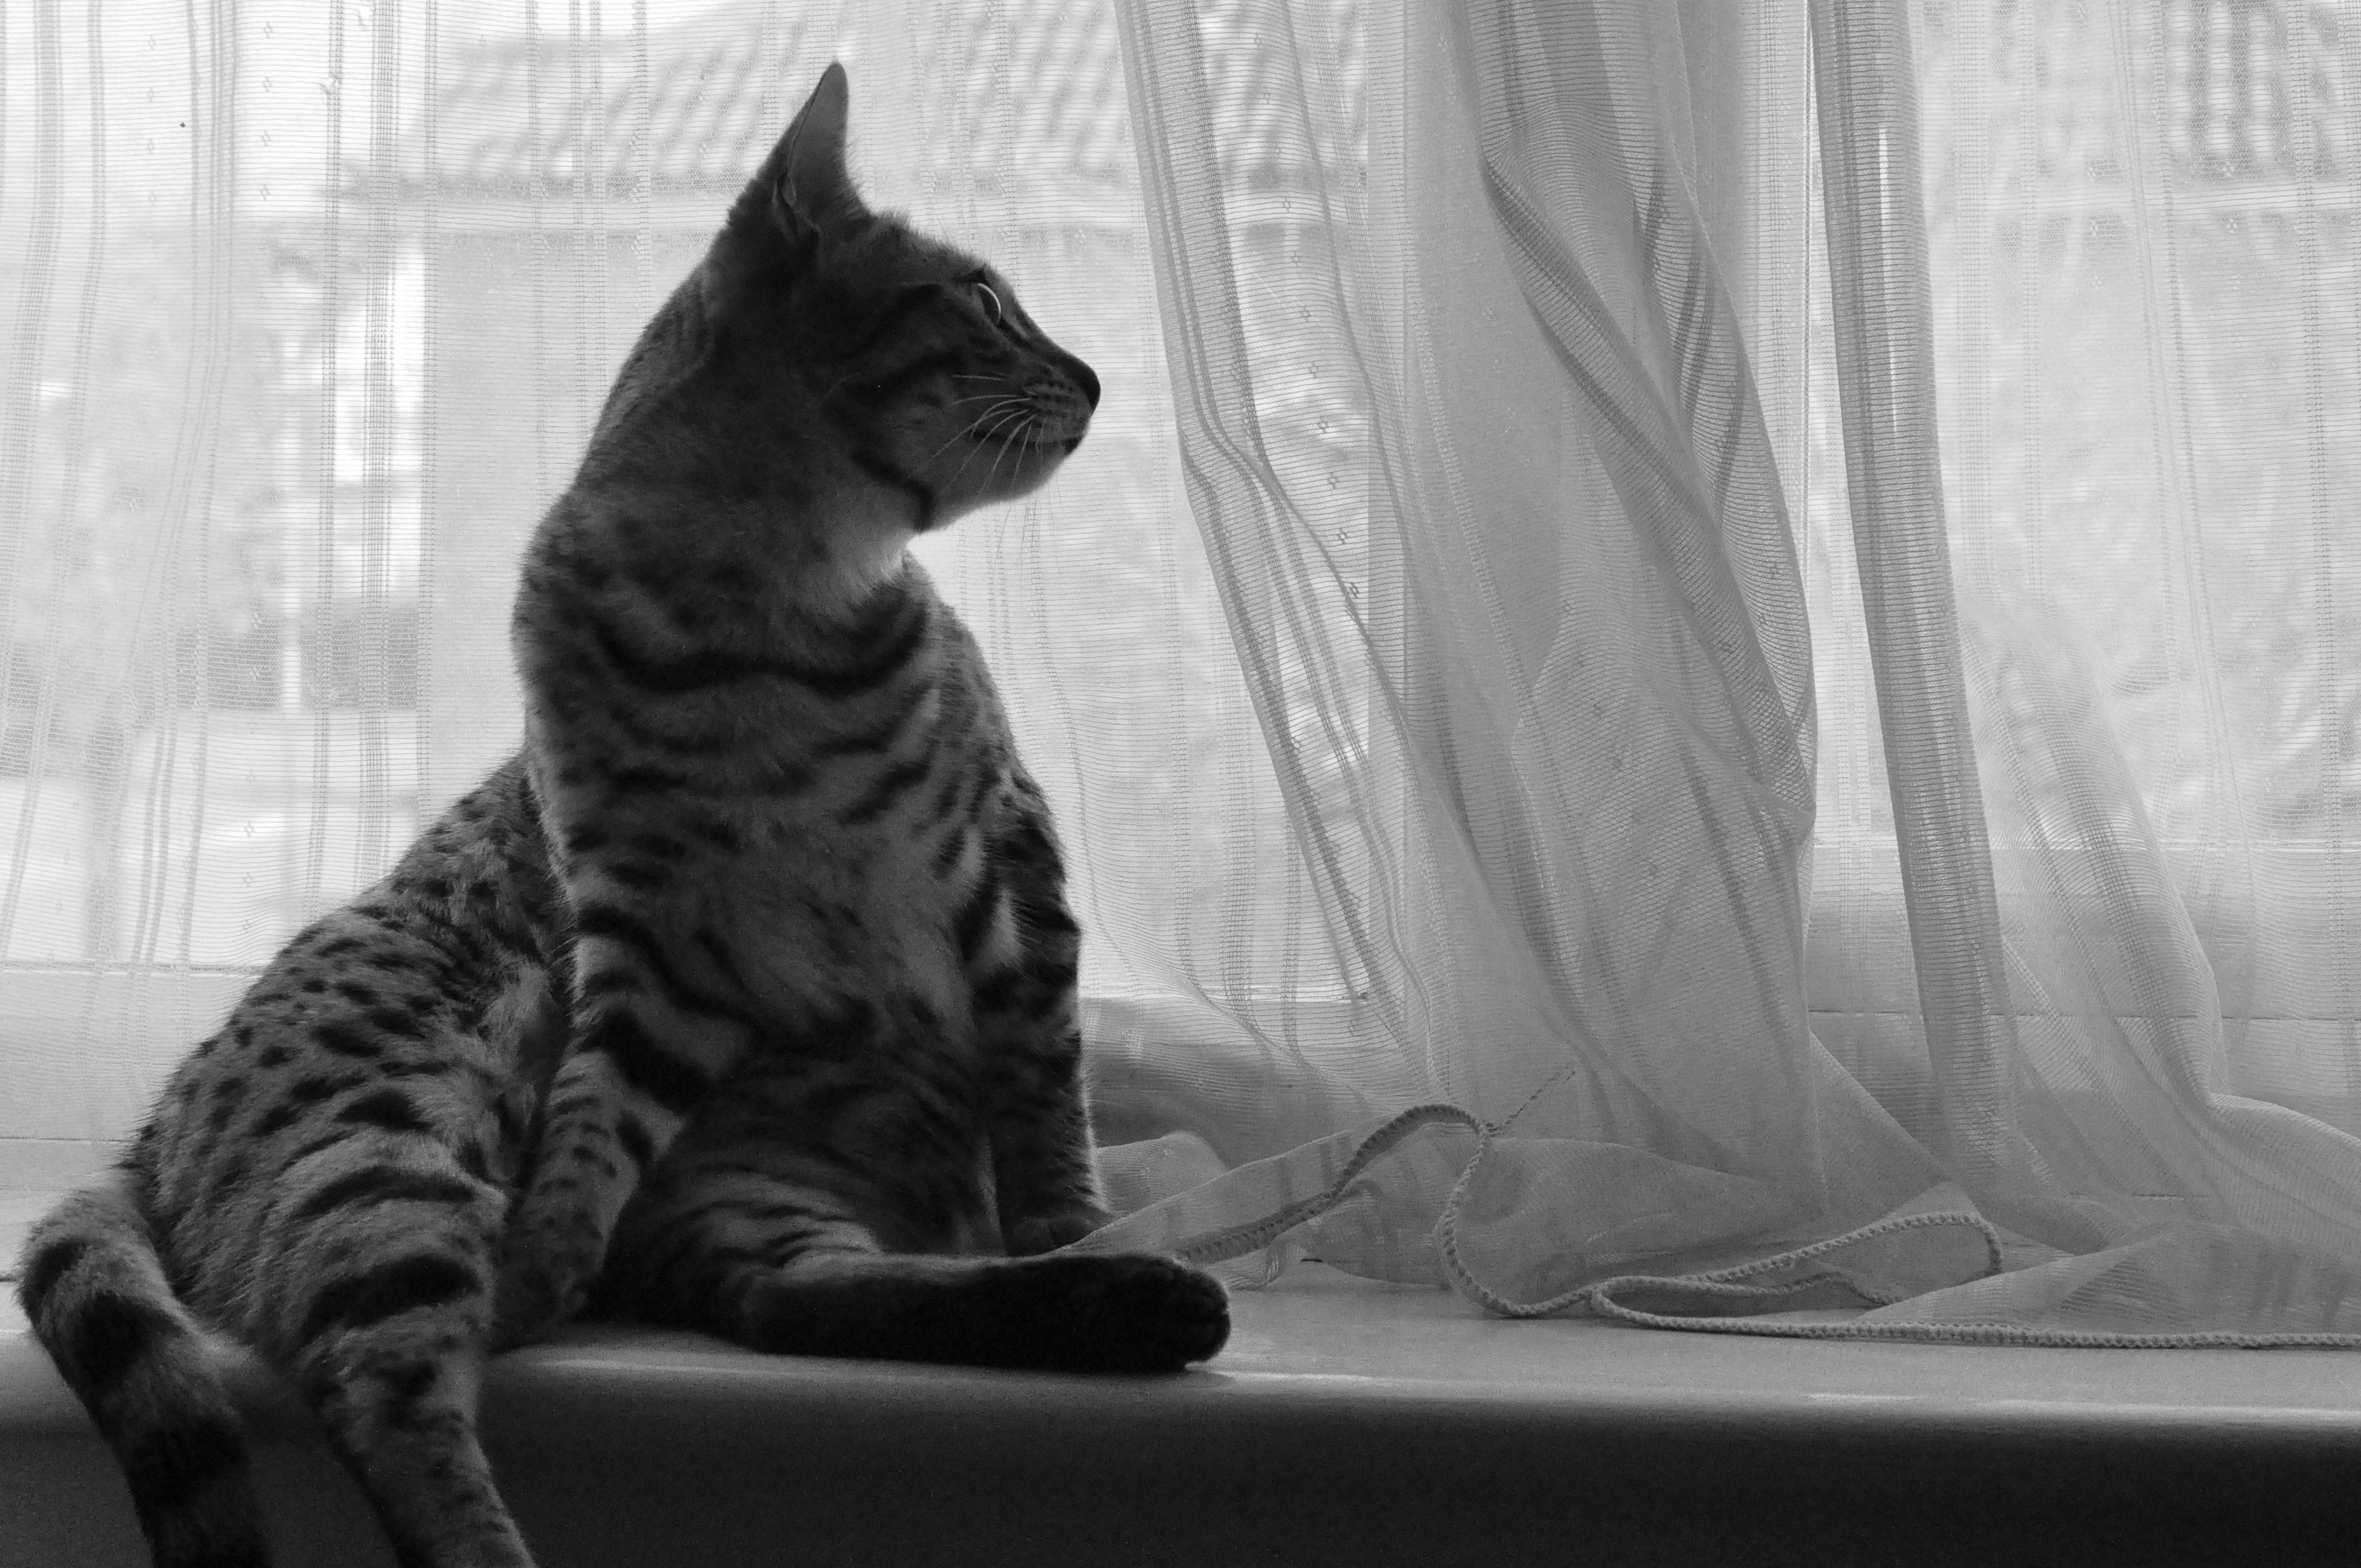
black and white, white, kitten, cat, mammal, black, monochrome, whiskers, snapshot, vertebrate, bengal, monochrome photography, small to medium sized cats, cat like mammal